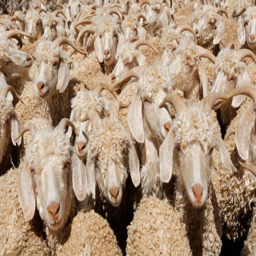
goats crammed in a paddock